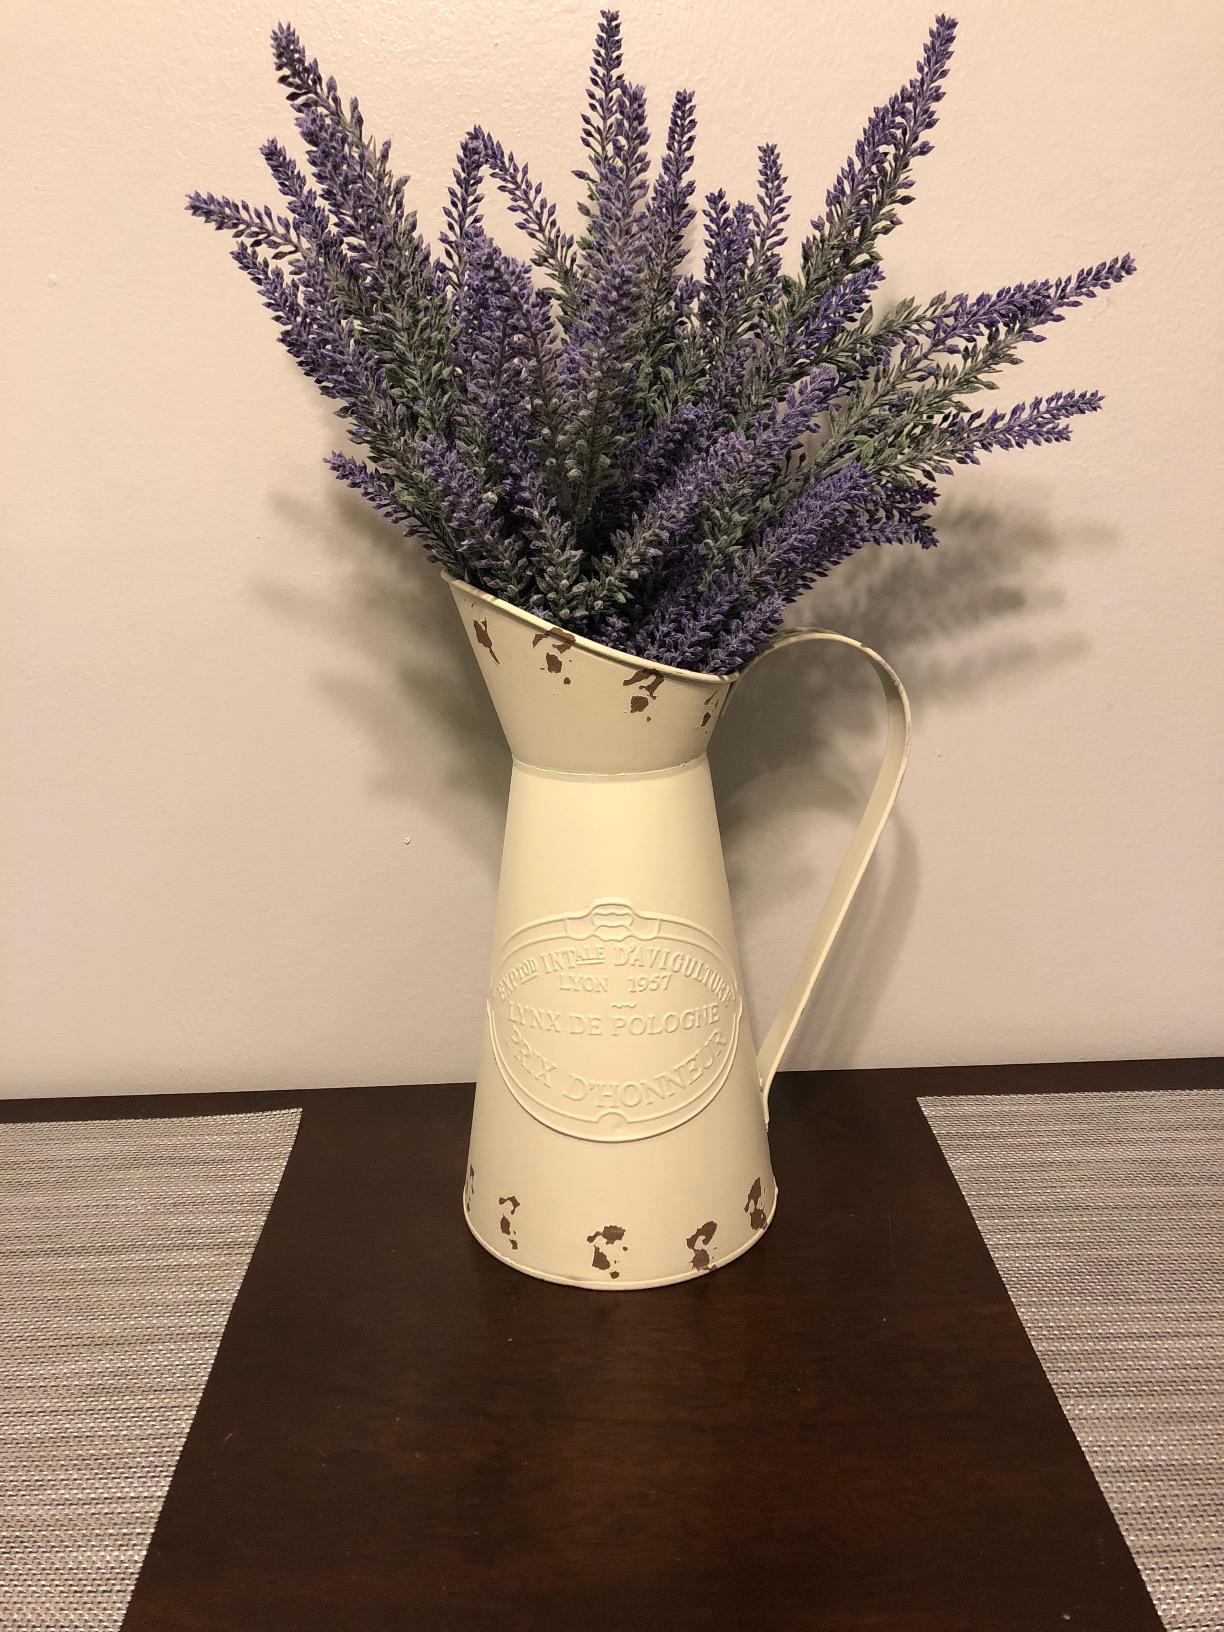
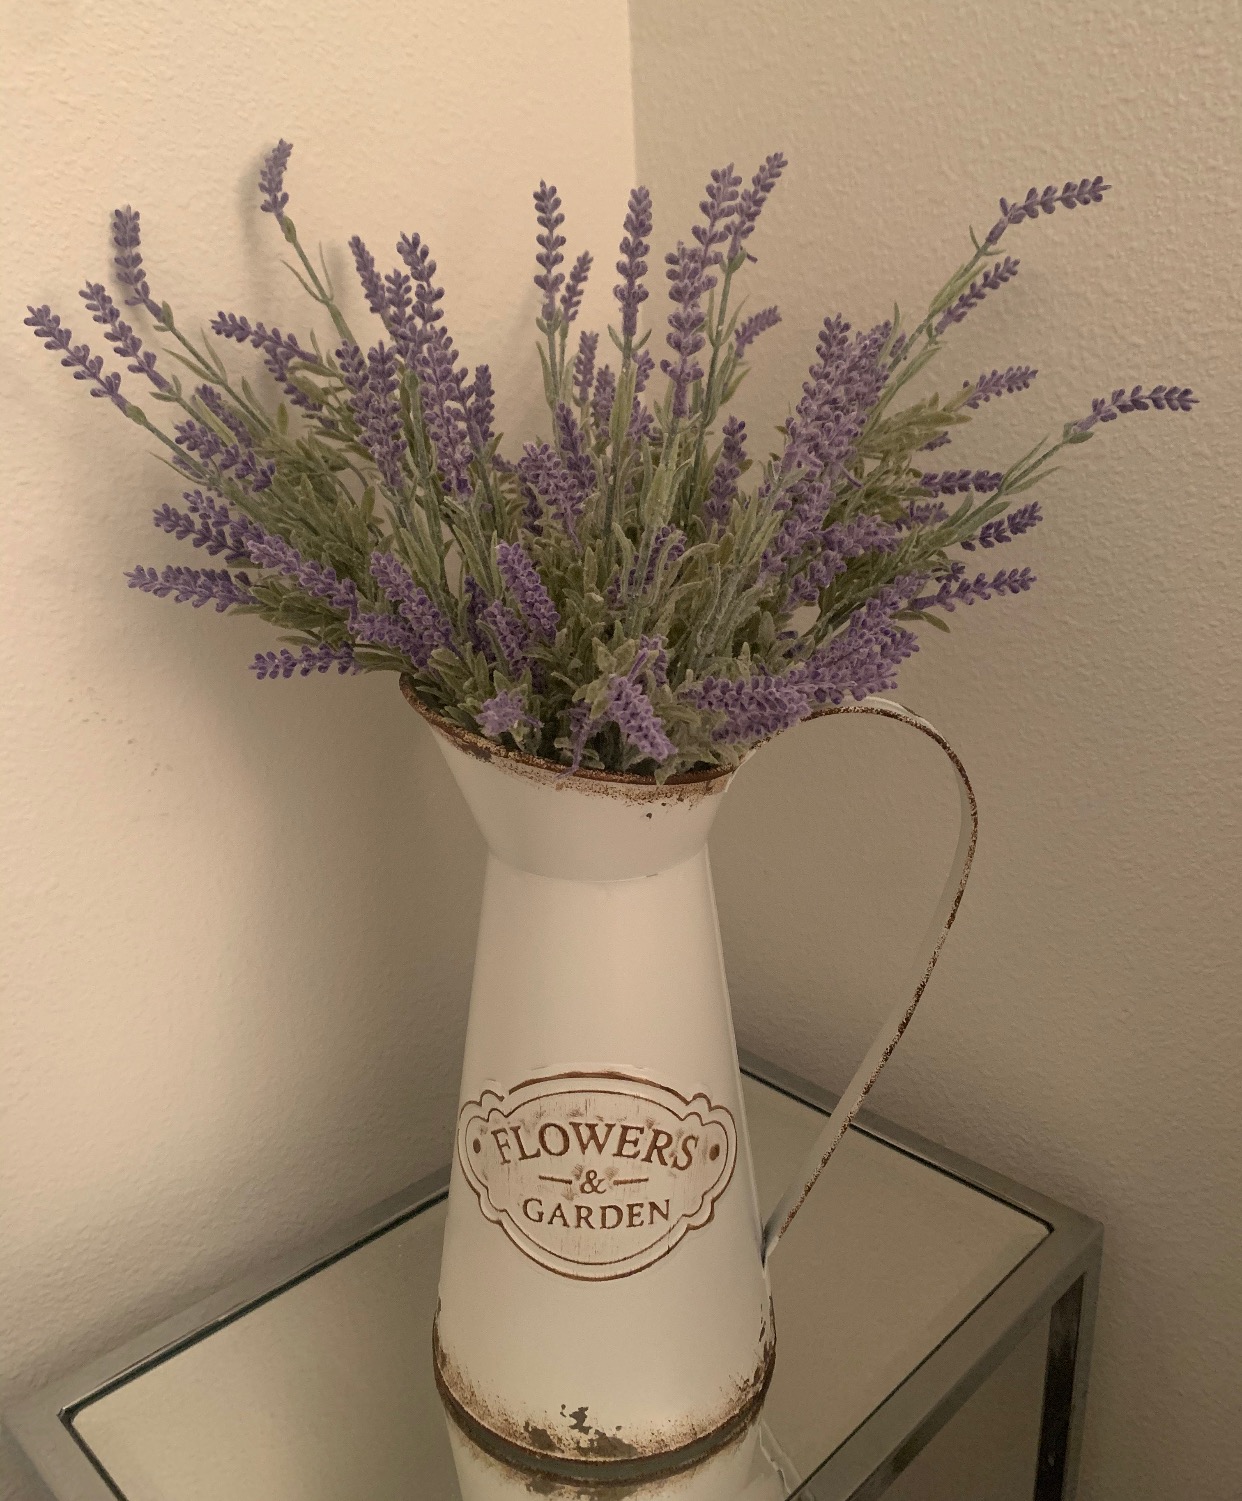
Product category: vase
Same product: no